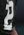
Number: 2